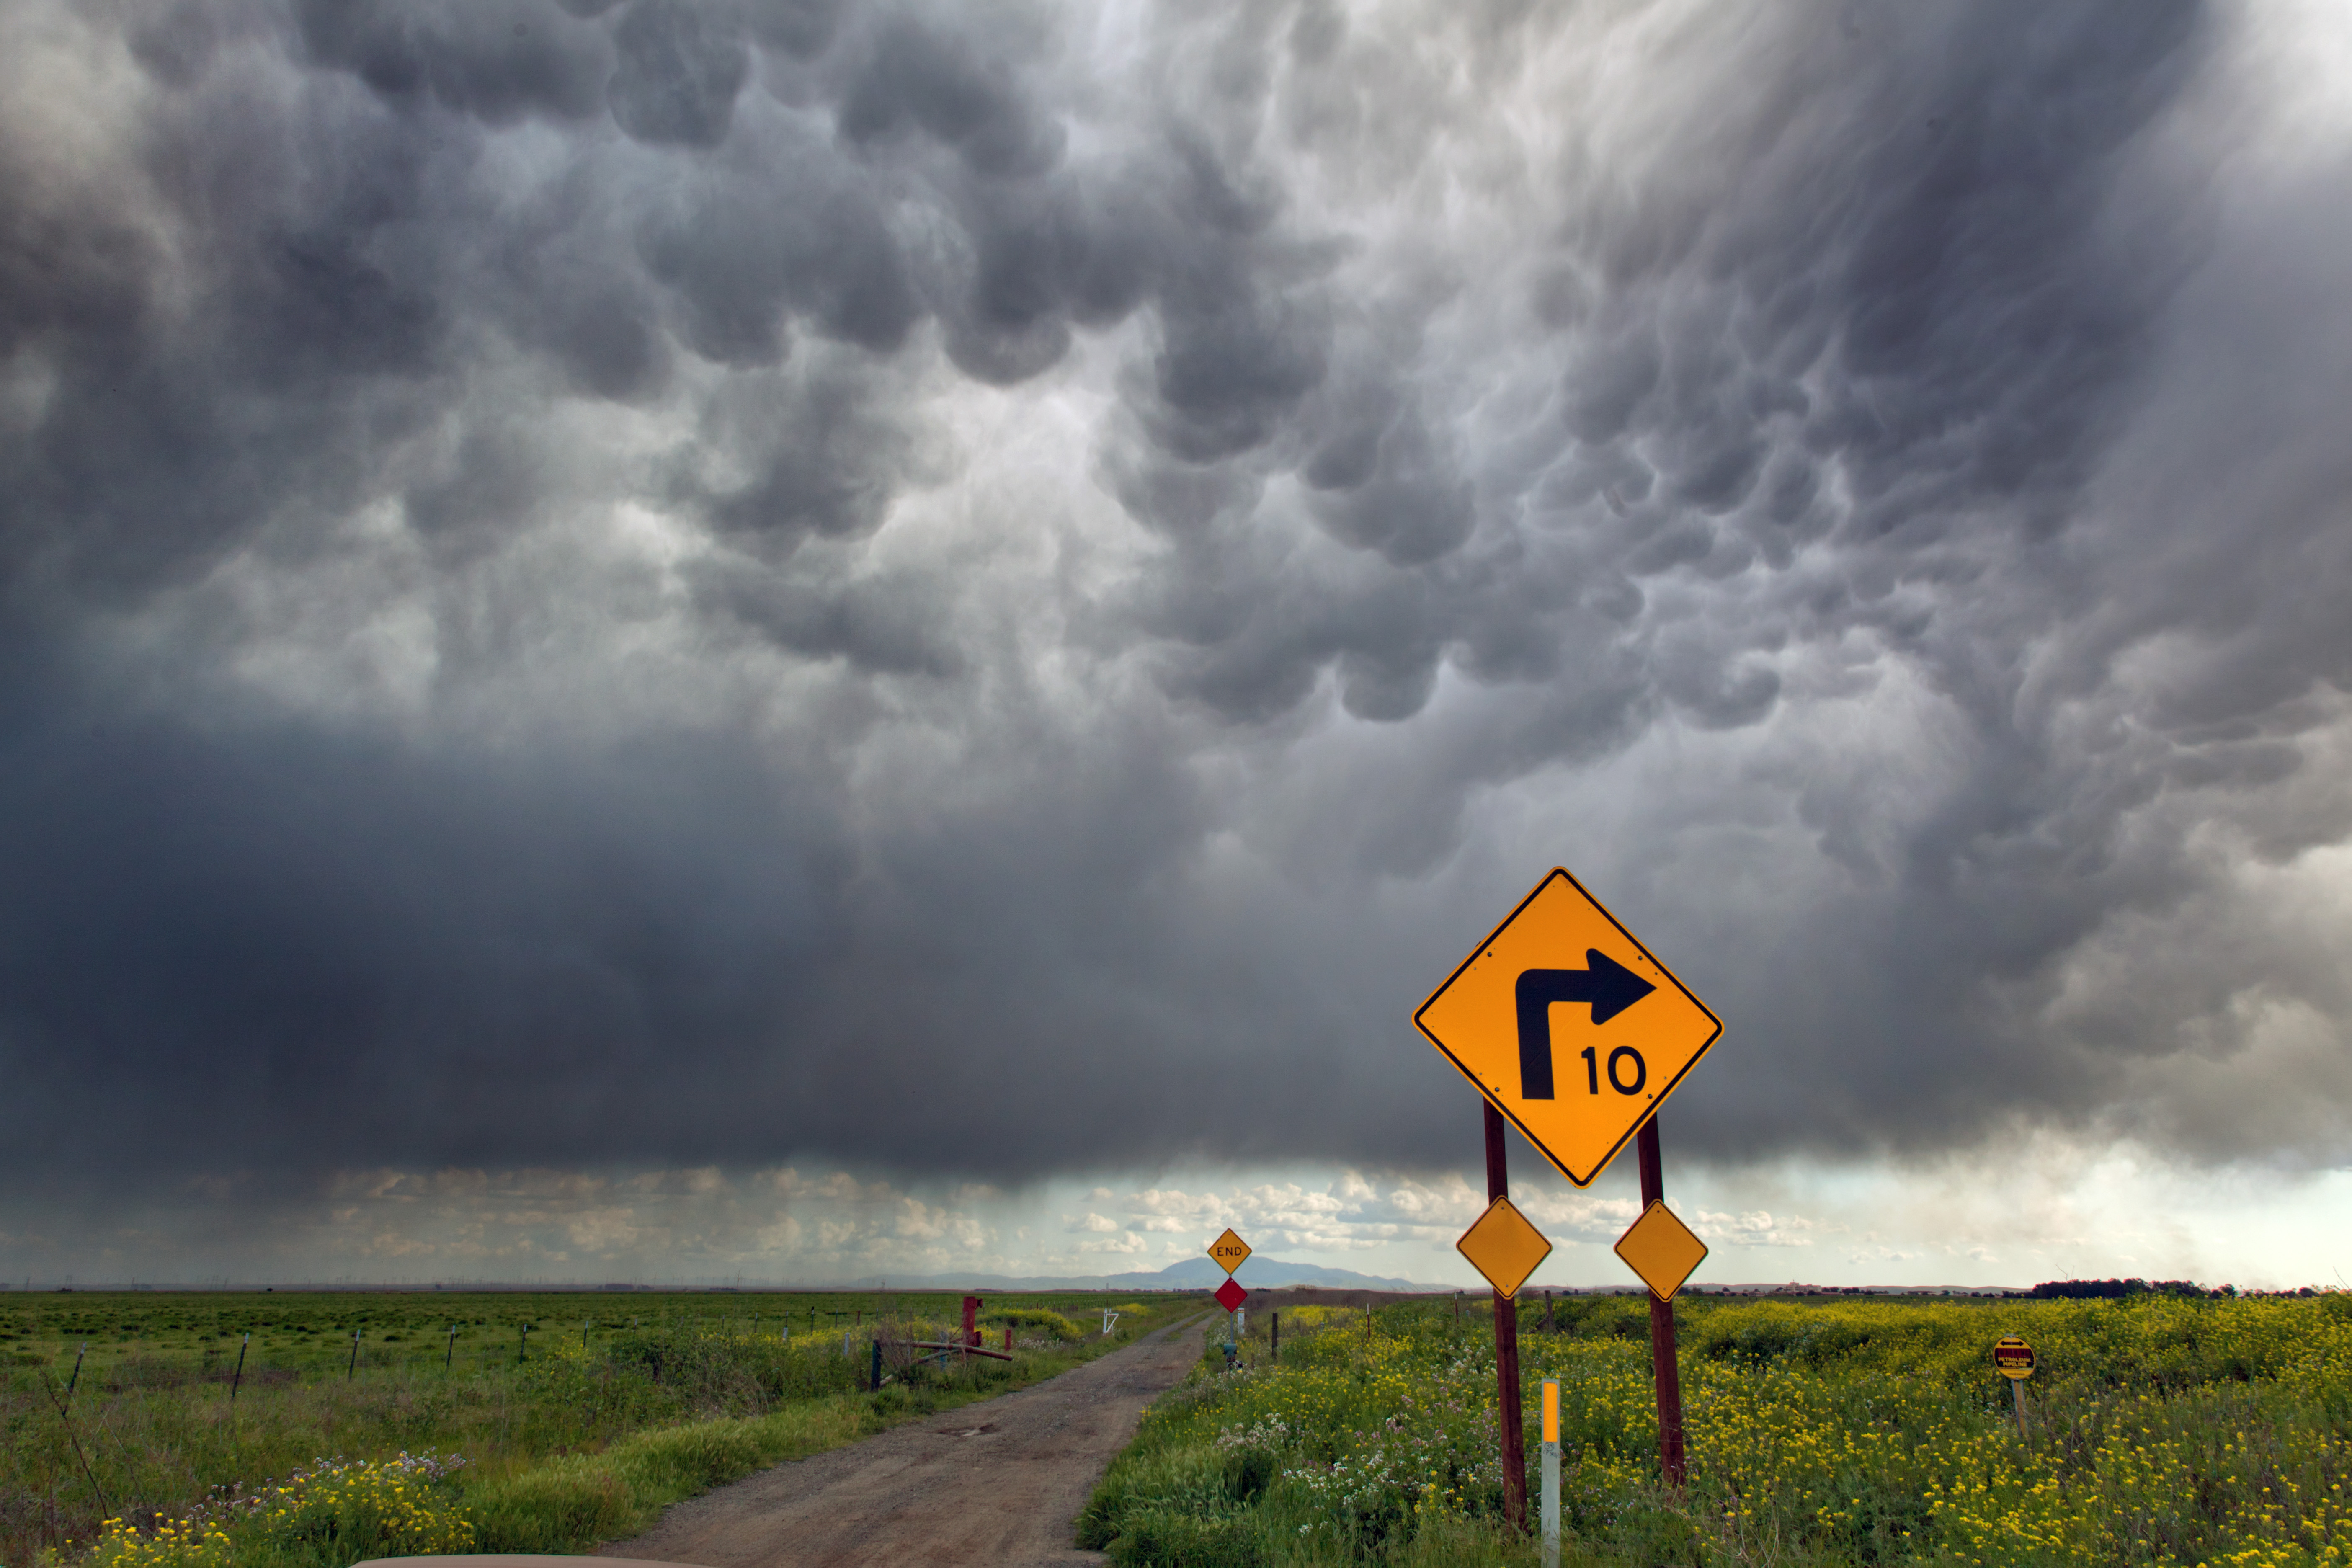
nature, cloud, sky, prairie, morning, rain, wind, weather, storm, plain, thunder, thunderstorm, mammatocumulus, solano, 10mph, rural area, meteorological phenomenon